The Nature of Sanctity

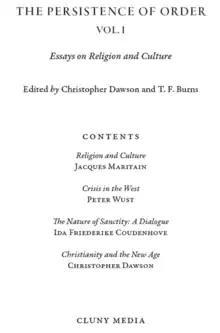
Title page of "Essays in Religion and Culture", Persistence of Order vol. 1, edited by T.F. Burns and Christopher Dawson (Cluny Media, 2019).

The Nature of Sanctity: A Dialogue by the Catholic author Ida Friederike Coudenhove is a book about holiness and what it means to be a saint. It explores this topic through the lens of the life of St. Elizabeth of Hungary. Coudenhove is more well known today by her married name, Ida Friederike Görres.